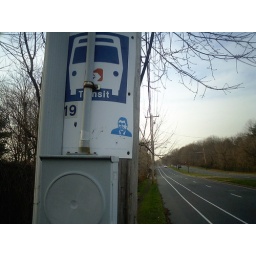
Takenaka sticker on 19 route bus sign in northeast philly at grant ave and leon st